Werner Tochtermann

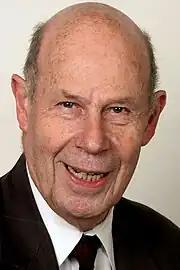
Tochtermann in 2008

Werner Tochtermann (30 May 1934 – 7 August 2021) was a German chemist and emeritus professor. From 1976 till his retirement in 1999 he was full professor of Organic Chemistry at the University of Kiel. His main areas of research were the chemistry of medium and large rings, the synthesis of cyclophanes, and the heteroquadricyclane→heteropin rearrangement, e.g. for the synthesis of oxepins from furans (known as Prinzbach–Tochtermann sequence).